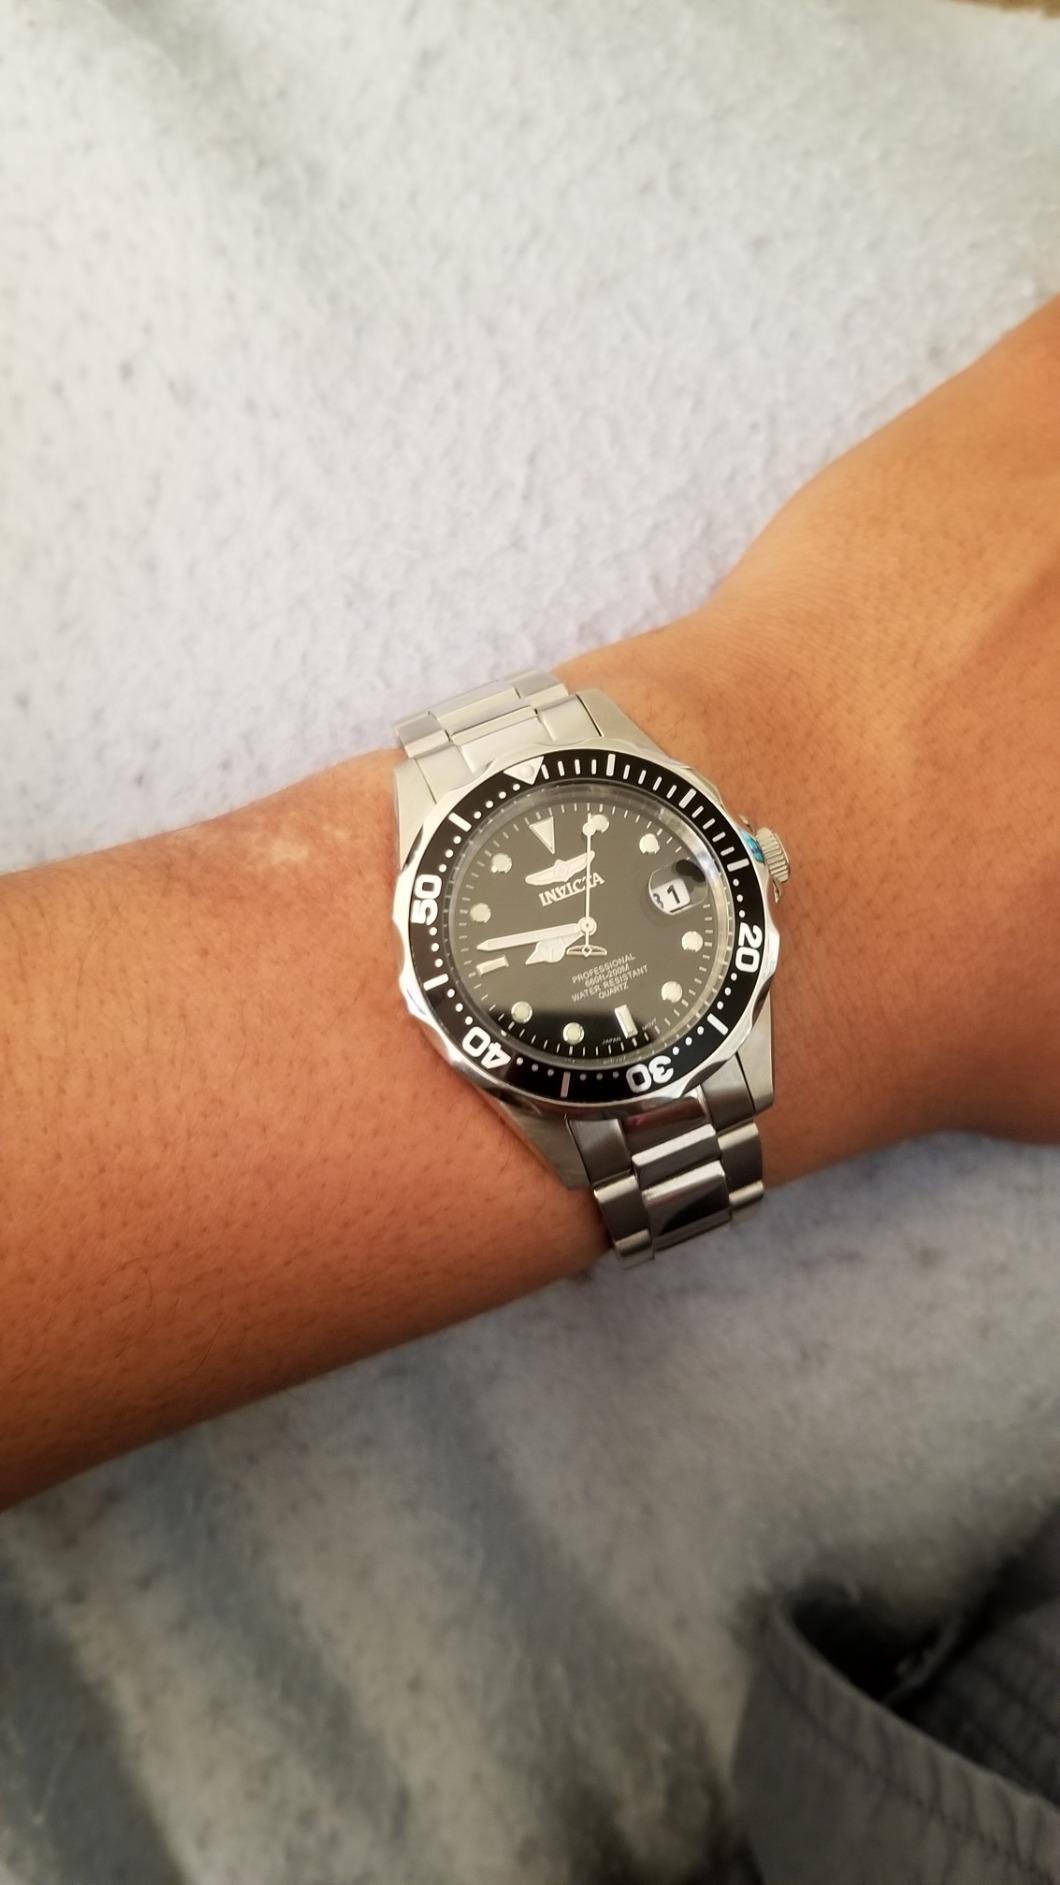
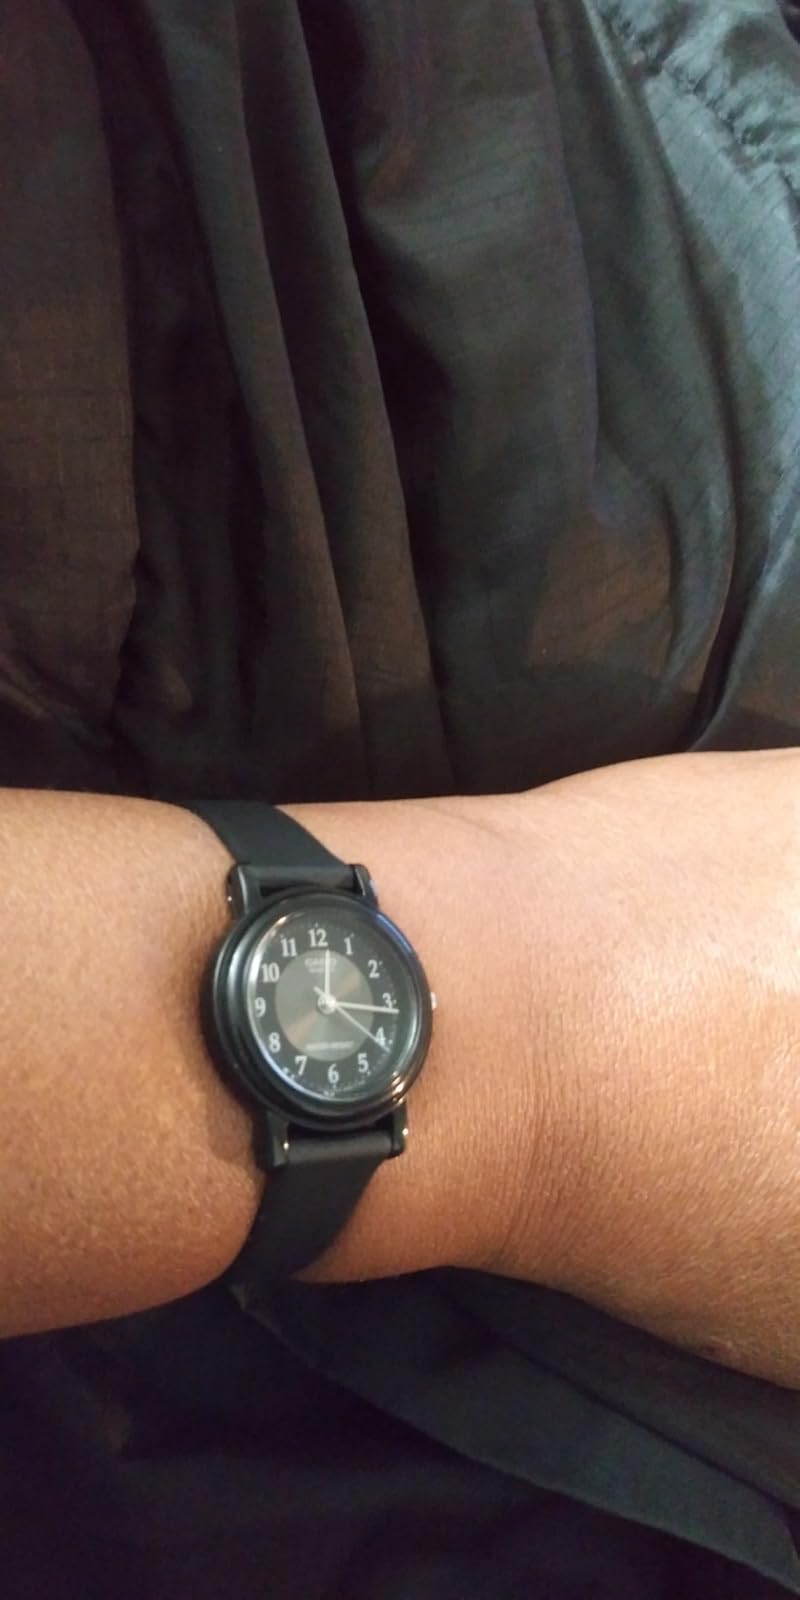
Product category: accessories_watch
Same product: no